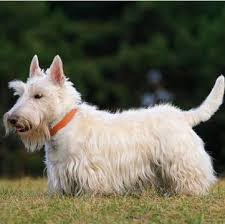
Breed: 206-n000037-Scotch_terrier